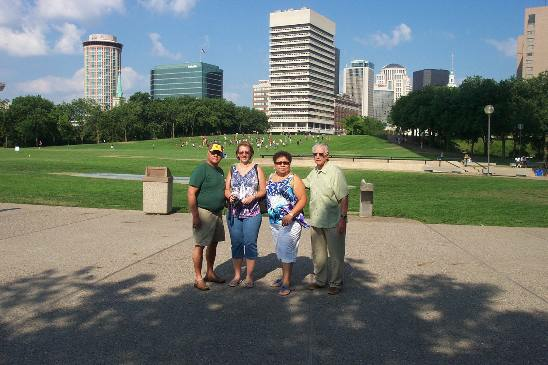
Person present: Yes